Quinta do Arco

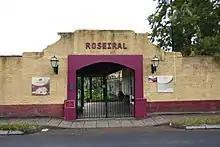
Entrance

Roseiral Quinta do Arco is a rose garden located in the former estate of "Quinta do Arco" in the place Arco de São Jorge on the island Madeira. The garden is available to the public from April to December.